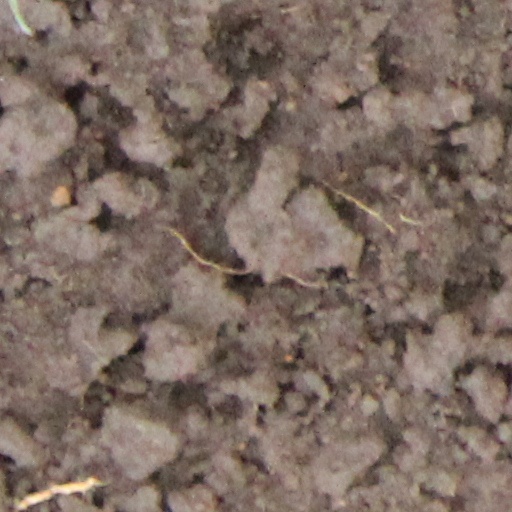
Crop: wheat